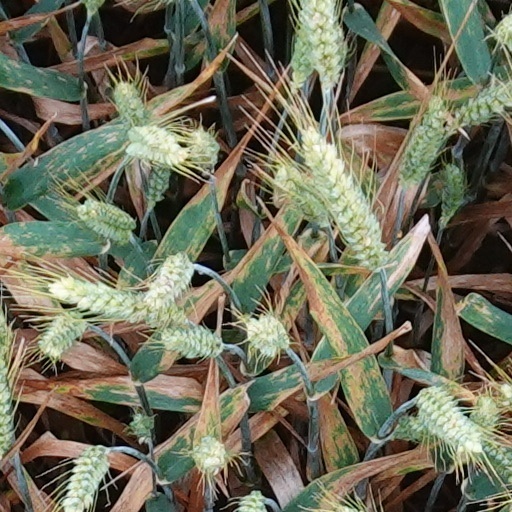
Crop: wheat